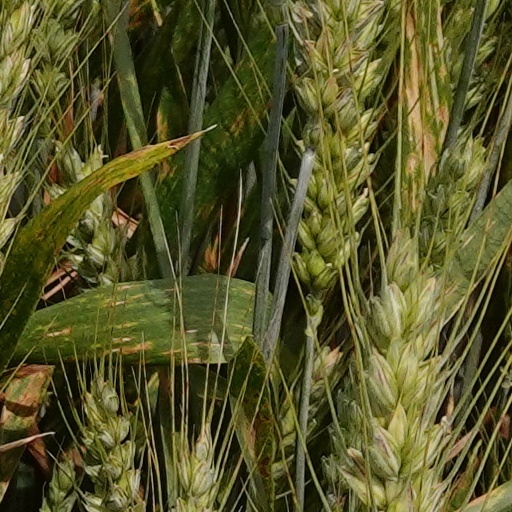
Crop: wheat